Walter W. Wensinger

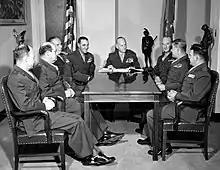
General Wensinger (third from left) as Deputy Chief of Staff during meeting with Commandant, Lemuel C. Shepherd Jr.

Wensinger was ordered to Fort Leavenworth, Kansas, in November 1942 in order to attend the Army Command and General Staff College and completed the course in February 1943. He was then ordered back to Quantico and appointed assistant director of the Staff and Command Course at the Marine Corps Schools under Brigadier General Clifton B. Cates.